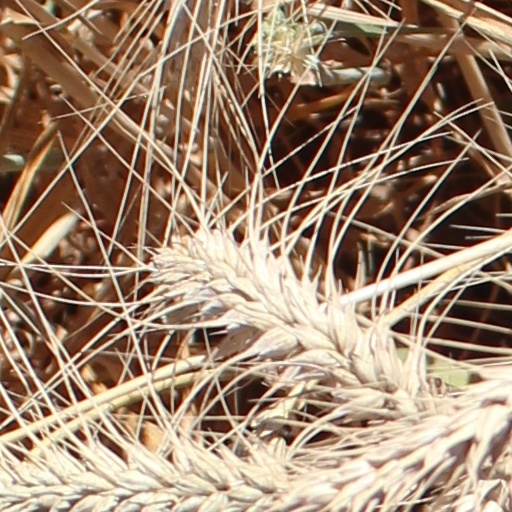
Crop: wheat